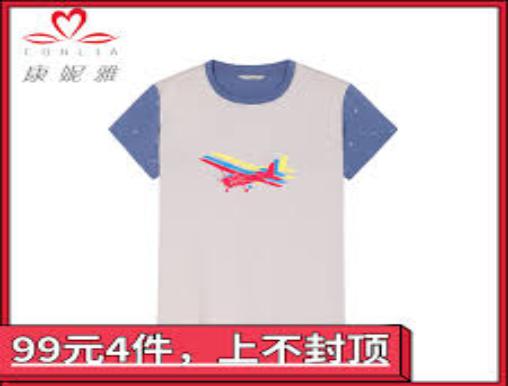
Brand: conlia
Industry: Clothes